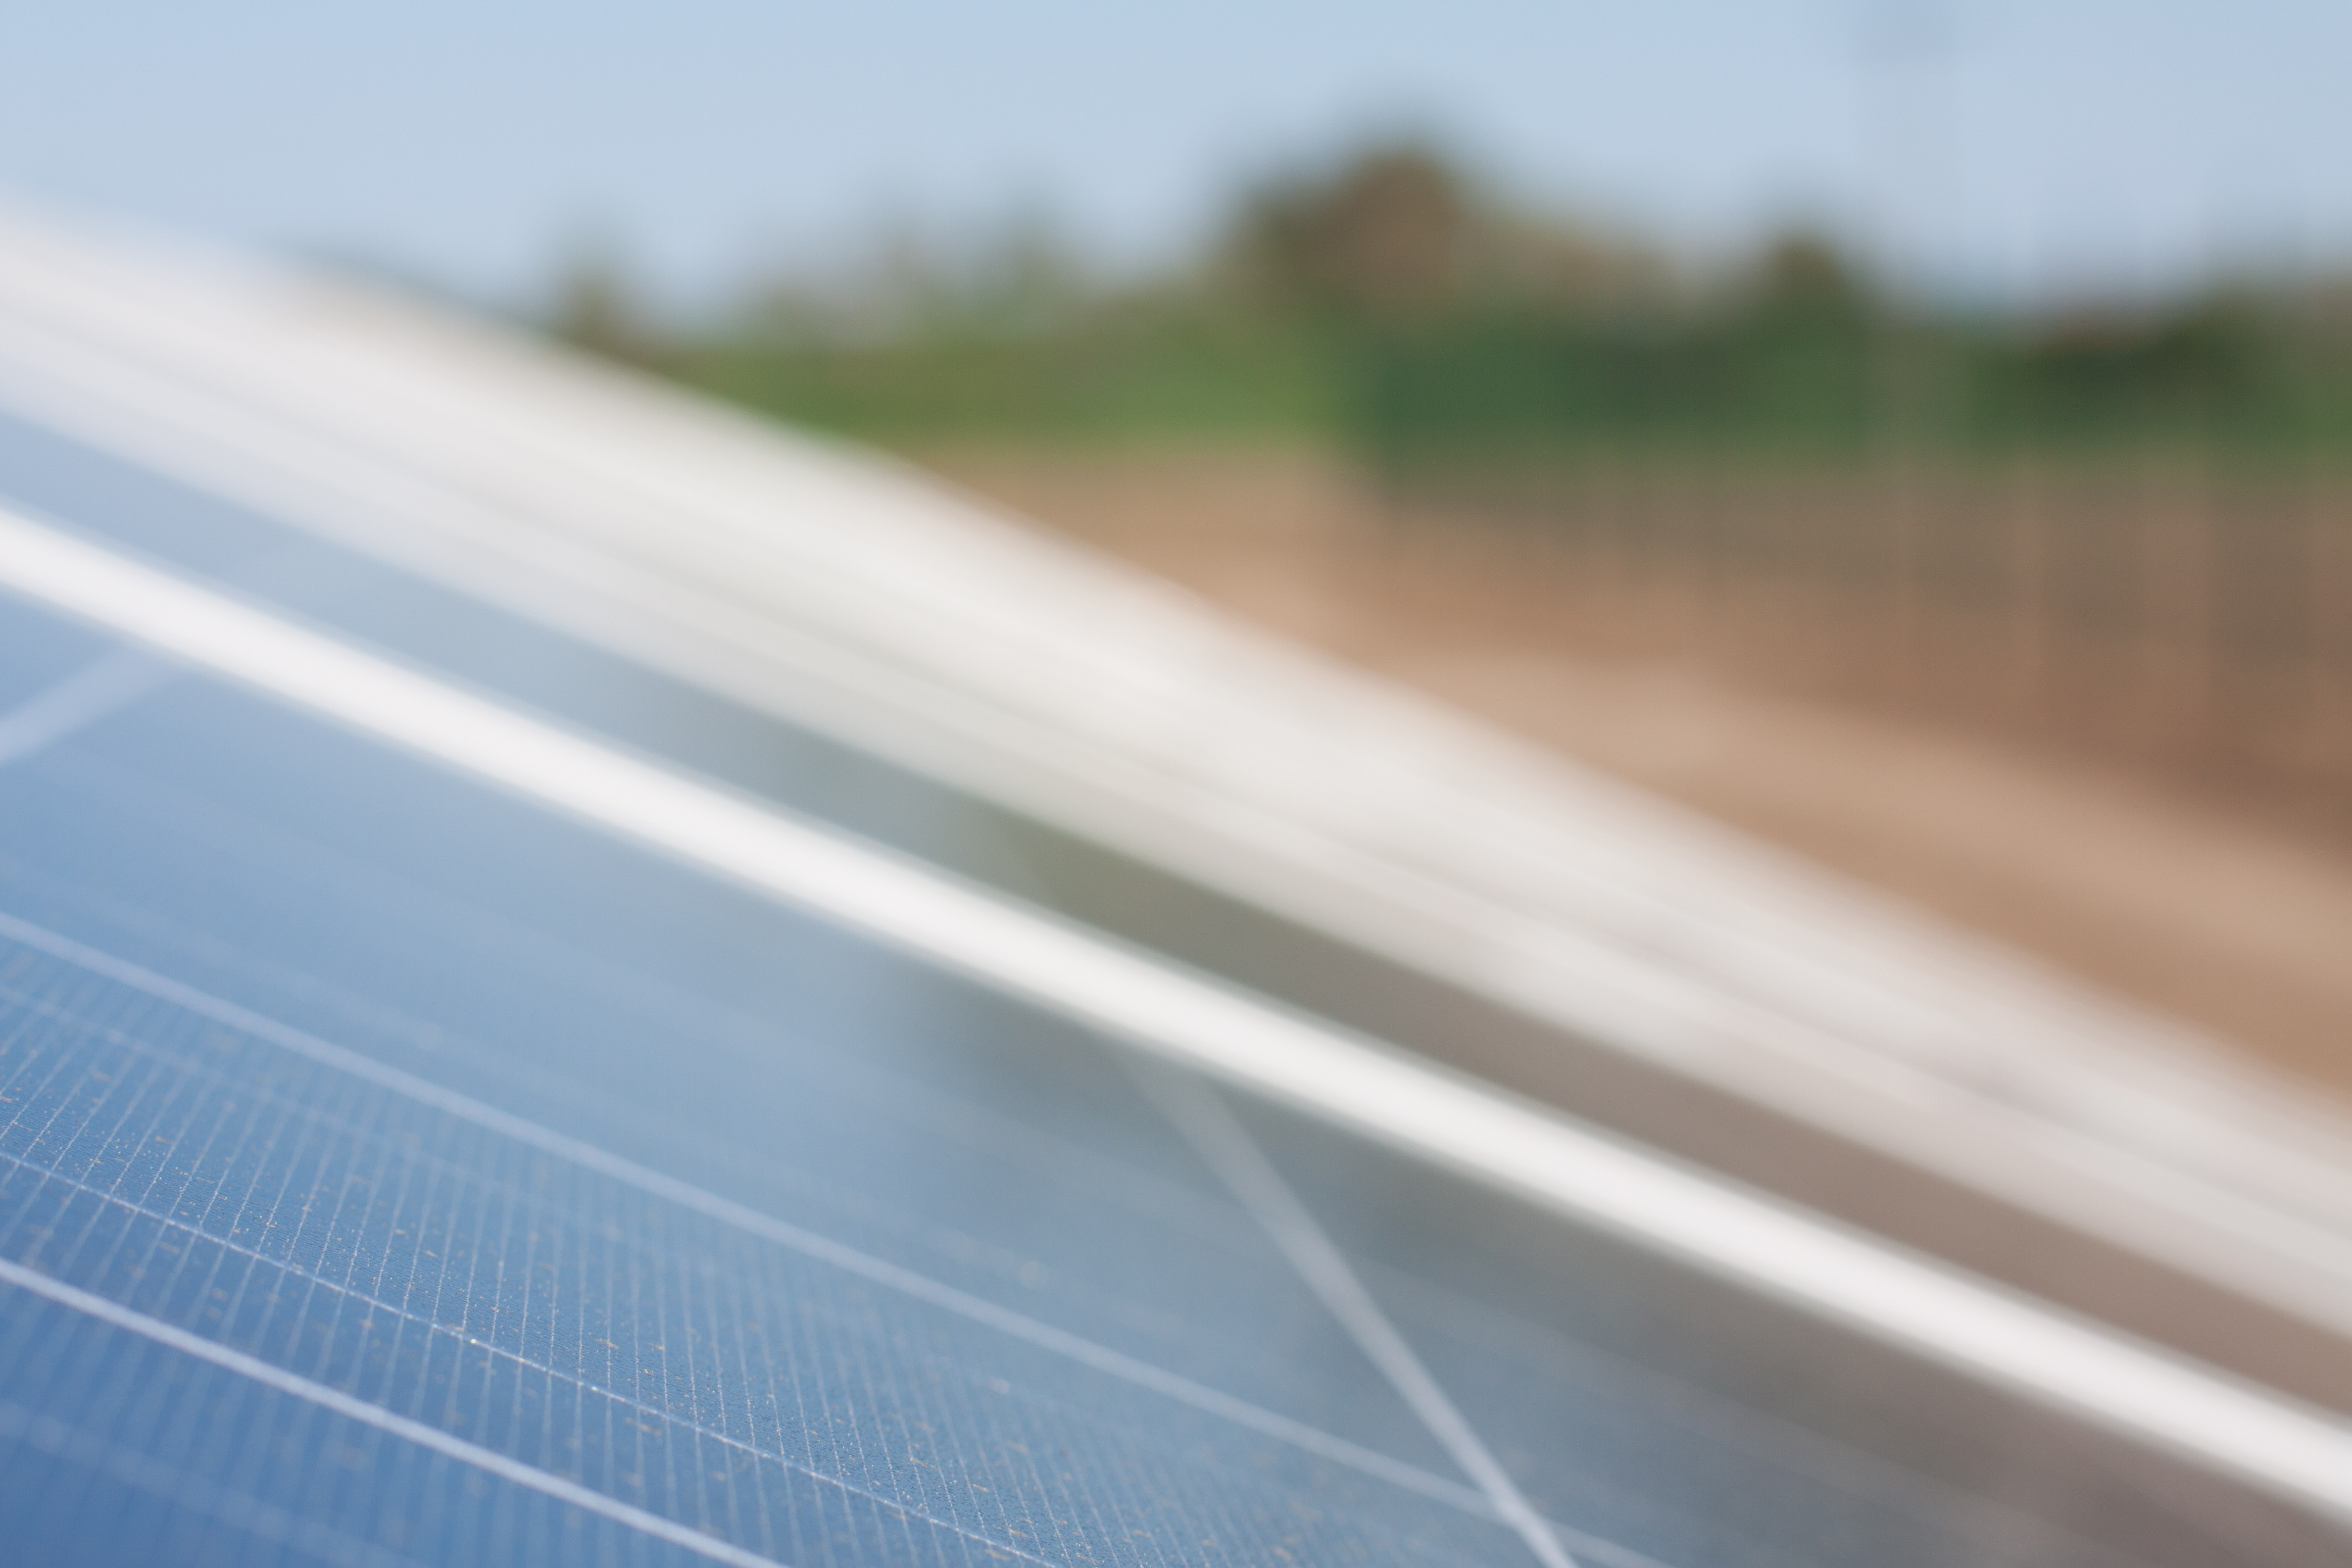
wing, light, white, sunlight, line, energy, current, solar energy, solar cells, solar photovoltaic, atmosphere of earth